IBM System/360

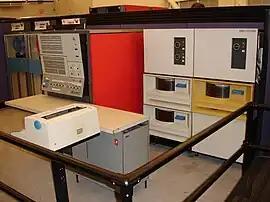
IBM System/360 Model 30 CPU (red, middle of picture), tape drives to its left, and disk drives to its right, at the Computer History Museum

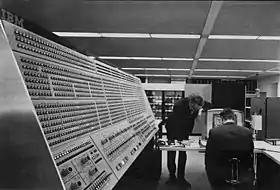
IBM System/360 Model 91 operator's console at NASA, sometime in the late 1960s.

By the early 1960s, IBM was struggling with the load of supporting and upgrading five separate lines of computers. These were aimed at different market segments and were entirely different from each other. A customer who purchased a machine to handle accounting, such as the IBM 1401, that was now looking for a machine for engineering calculations, such as the IBM 7040, had no reason to select IBM – the 7040 was incompatible with the 1401 and they might as well have been from different companies. Customers were frustrated that major investments, often entirely new machines and programs, were required when seemingly small performance improvements were needed.